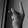
ASL letter: K